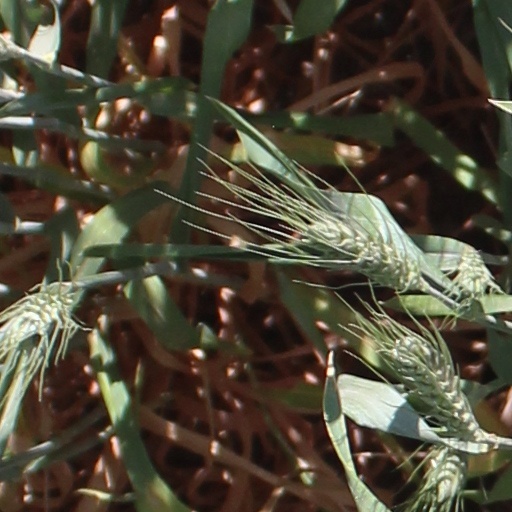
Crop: wheat